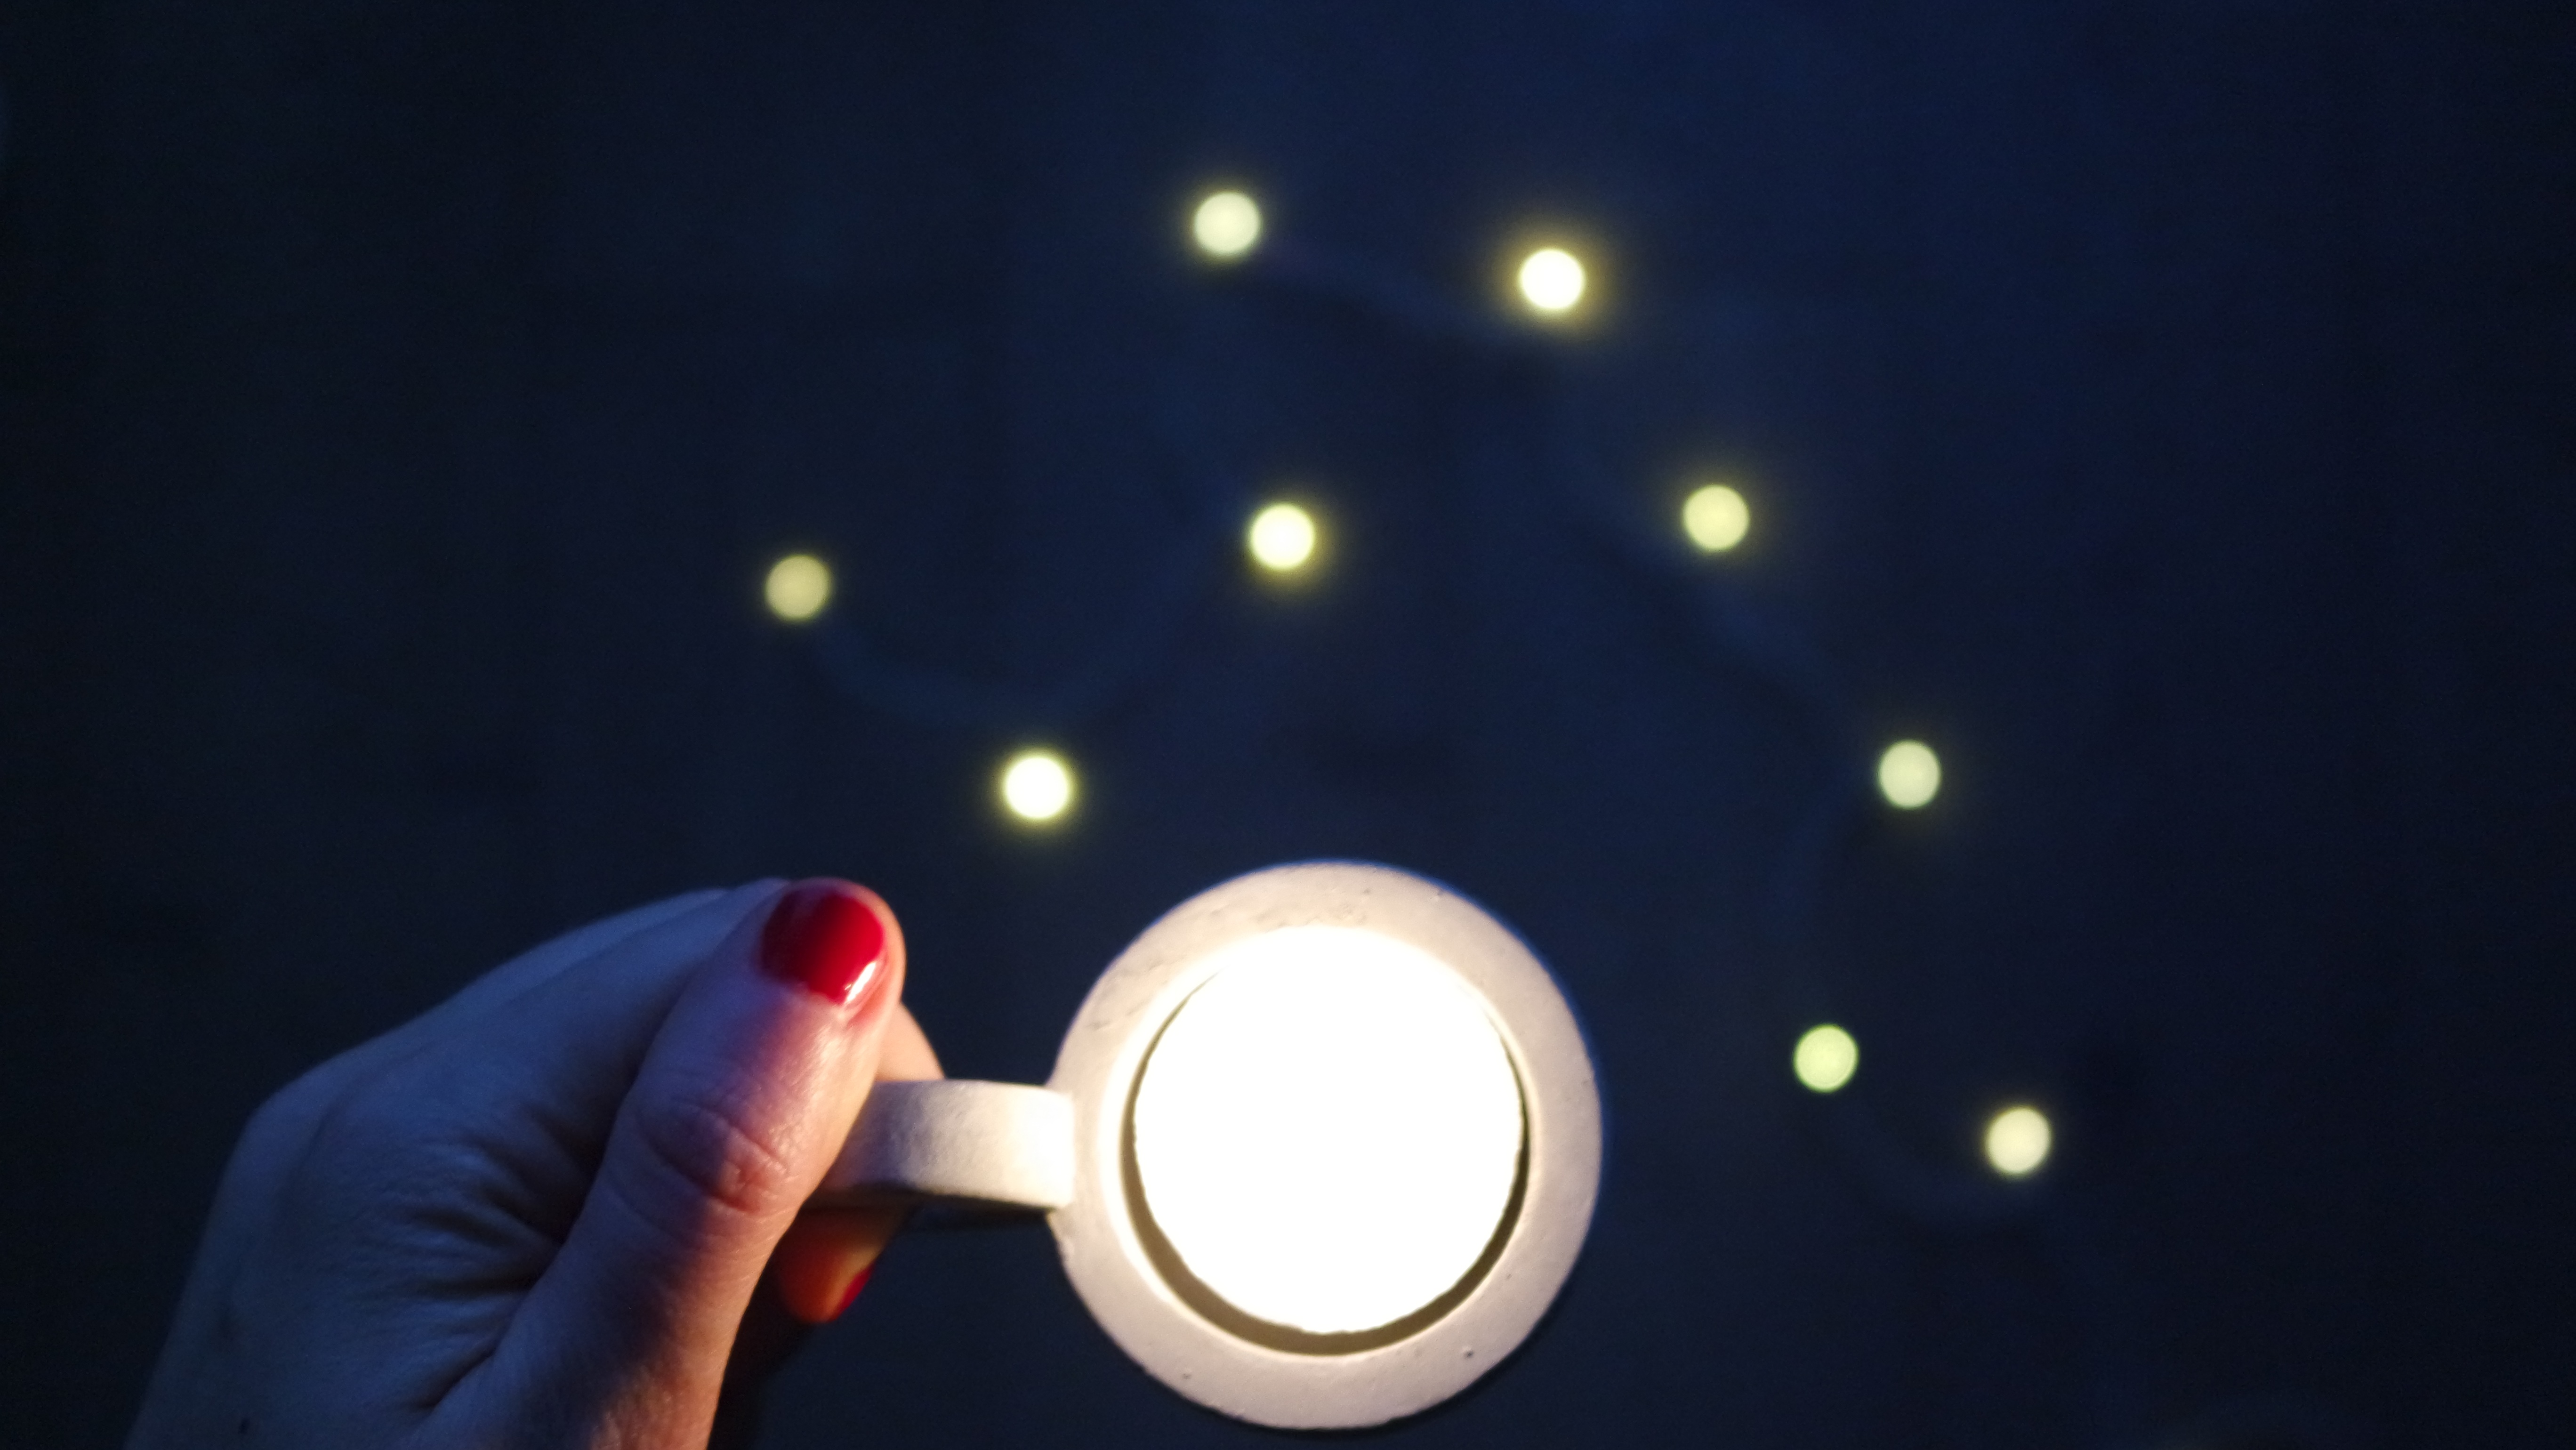
light, sparkler, lighting, lens flare